Julia, Princess of Battenberg

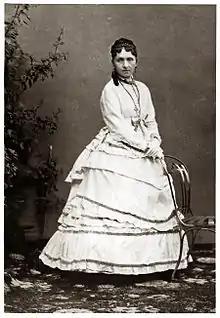
Julia in middle age

Hauke was born in Warsaw, Congress Poland, then ruled in personal union by the Russian emperor. She was the daughter of Hans Moritz Hauke, a Polish general of German descent. Her mother, Sophie, was the daughter of Polish military surgeon Franz Leopold Lafontaine.